Bryn Mawr College

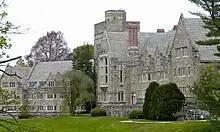
Rhoads Hall

Named for Bryn Mawr's late professor of Classical Archaeology, the Rhys Carpenter Library was designed by Henry Myerberg of New York and opened in 1997. The space is connected to the rear of Old Library. The entrance is a four-story atrium. Names of art and archaeology faculty are displayed on the main wall of the atrium, along with a series of plaster casts of the metopes of the Parthenon. The roof comprises a wide grassy area used for outdoor concerts and picnics. The building won a 2001 Award of Excellence for Library Architecture from the Library Administration and Management Association and the American Institute of Architects. Carpenter Library also houses the college's renowned collections in Classical and Near Eastern Archaeology, History of Art, and Classics.